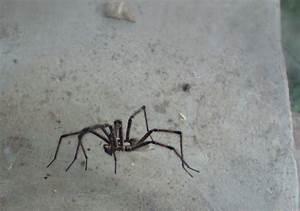
spider